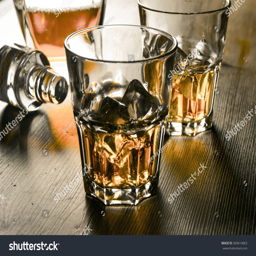
glasses of whiskey on the rocks on a wooden table